Nadia Khan Show

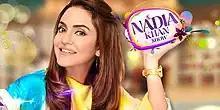
Title screen

Nadia Khan Show is a talk show on Pakistan's Geo Entertainment, started in 2006 and hosted by presenter and producer Nadia Khan.